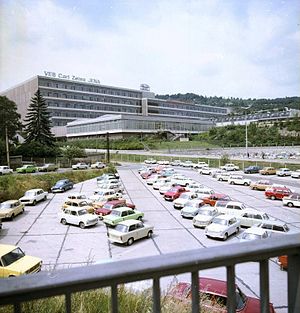
Volkseigener Betrieb
VEB Carl Zeiss Jena (1978)
Volkseigener Betrieb, var i Østtyskland betegnelsen for statsejede virksomheder – enten virksomheder, som under den sovjetiske okkupation efter 2. verdenskrig overgik til statens ejendom, eller virksomheder, der i anden sammenhæng blev nationaliseret.